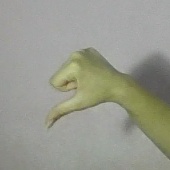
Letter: waw